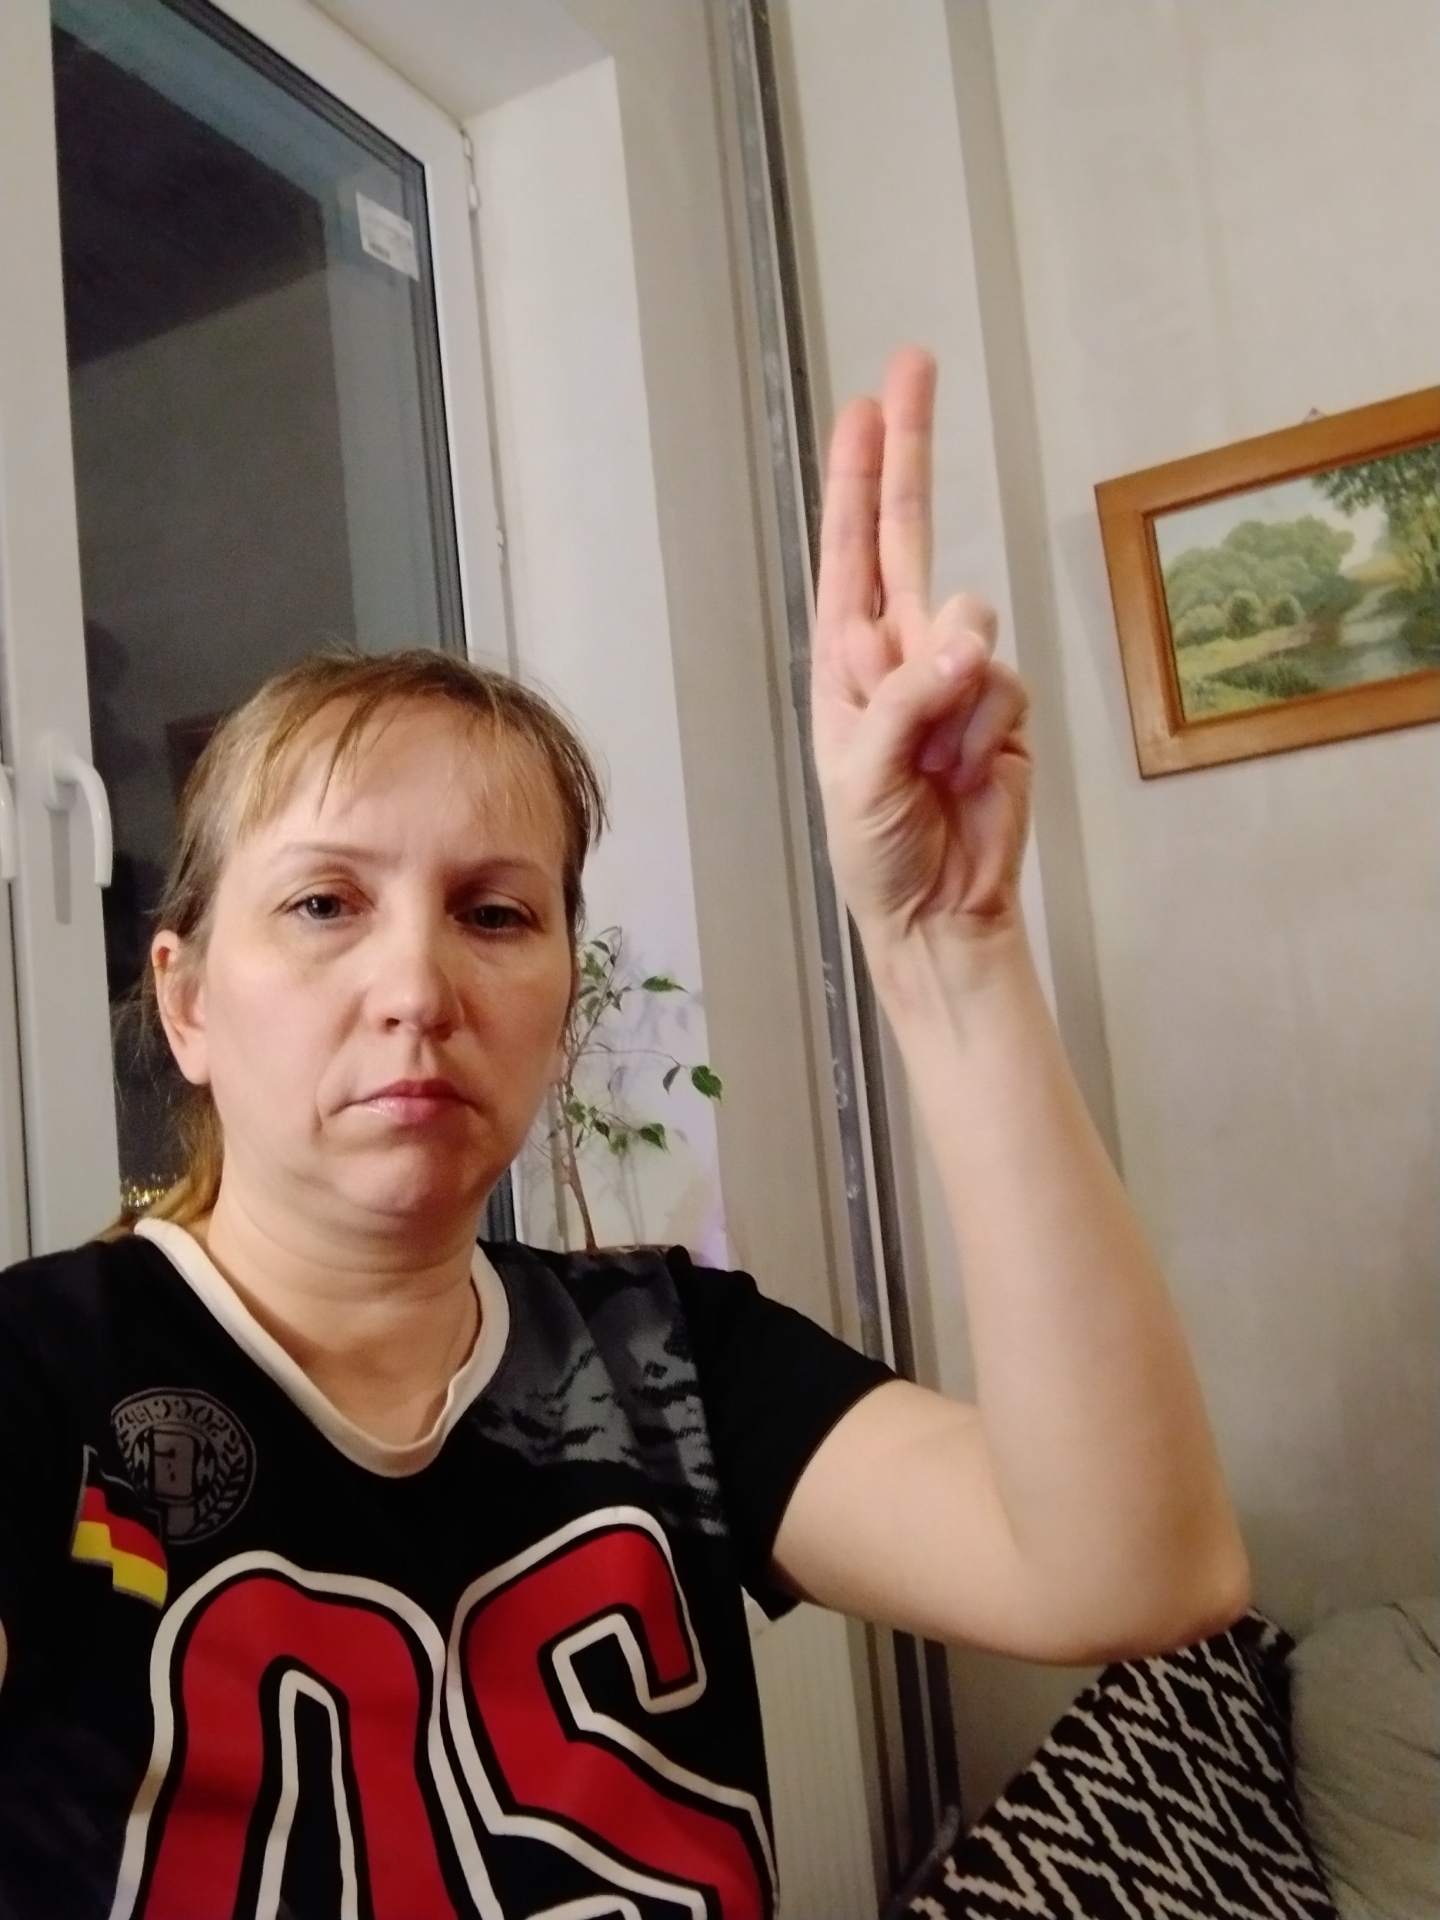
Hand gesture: two_up